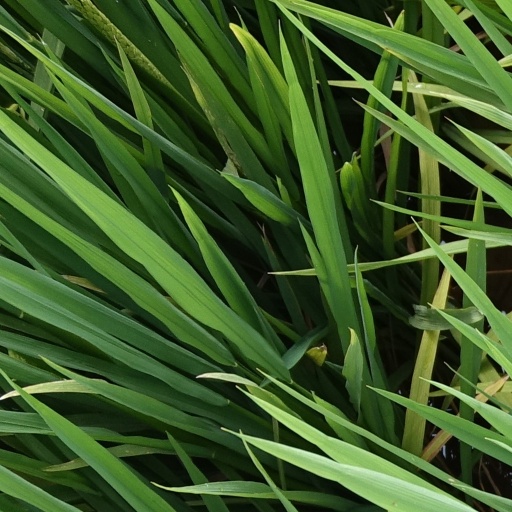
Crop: rice